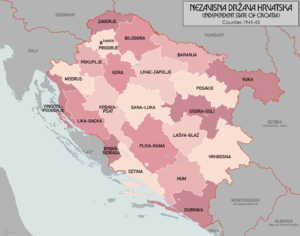
L'histoire de la Croatie est marquée par une alternance entre périodes d'indépendance et périodes d'intégration dans un État multinational.
L'État indépendant de Croatie était un régime proclamé le 10 avril 1941 sur une partie du territoire du royaume de Yougoslavie, démembré après son invasion par les forces de l'Axe en 1941. Il englobait la majeure partie de la Croatie et de la Bosnie-Herzégovine actuelles. Le mouvement indépendantiste et fasciste des Oustachis, dirigé par Ante Pavelić est mis au pouvoir par les occupants italiens et allemands. Il instaure d'emblée une dictature meurtrière, persécutant non seulement les Juifs et les Tziganes à l'instar des Allemands, mais également les populations serbes qui font l'objet de massacres à grande échelle. Rapidement, le régime oustachi est confronté à des insurrections, nationaliste serbe d'une part et communiste de l'autre ; jusqu'à la fin du conflit mondial, la Croatie « indépendante » connaît des combats parmi les plus sanglants du théâtre d'opérations yougoslave. L'État indépendant de Croatie cesse d'exister au printemps 1945, et son territoire est réintégré à la Yougoslavie désormais contrôlée par les forces communistes de Tito.